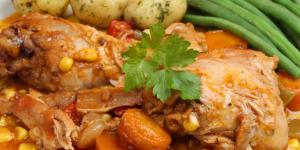
pollo a la provenzal facil